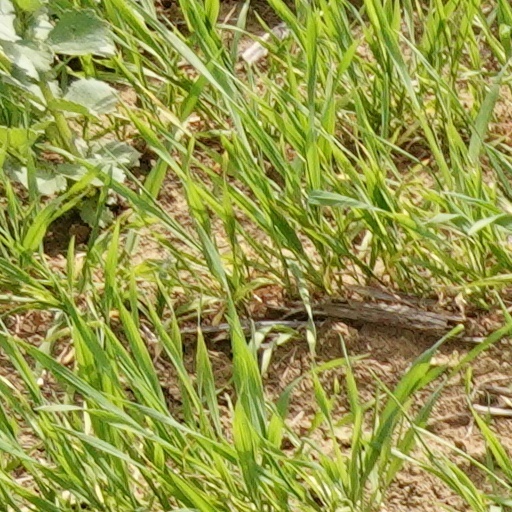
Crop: wheat